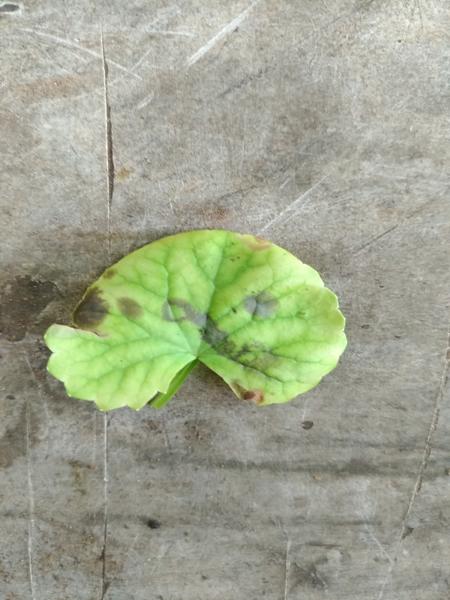
Plant: Bhrami